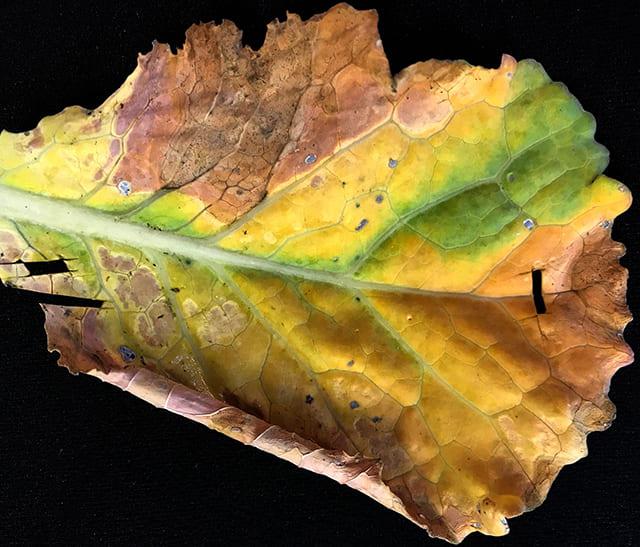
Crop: unknown
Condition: cabbage_cabbage_black_rot